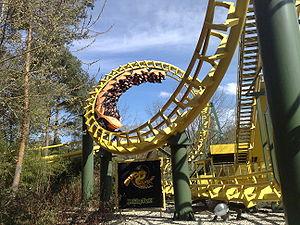
Le tire-bouchon est le nom d'une inversion simple que l'on trouve sur les montagnes russes en métal.
Superwirbel sont des montagnes russes assises situées à Holiday Park, près de Haßloch en Allemagne. Elles ont été construites par la société Vekoma et sont ouvertes depuis 1979. Ce sont les premières montagnes russes du parc et les premières montagnes russes à inversions d'Allemagne.